The Children's Bach

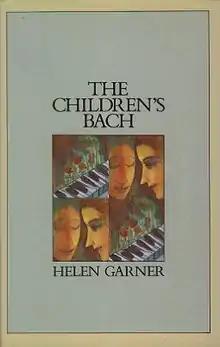
First edition

The Children's Bach (1984) is a novella by Australian writer Helen Garner. It was her third published book and her second novel. It was well received critically both in Australia and abroad.